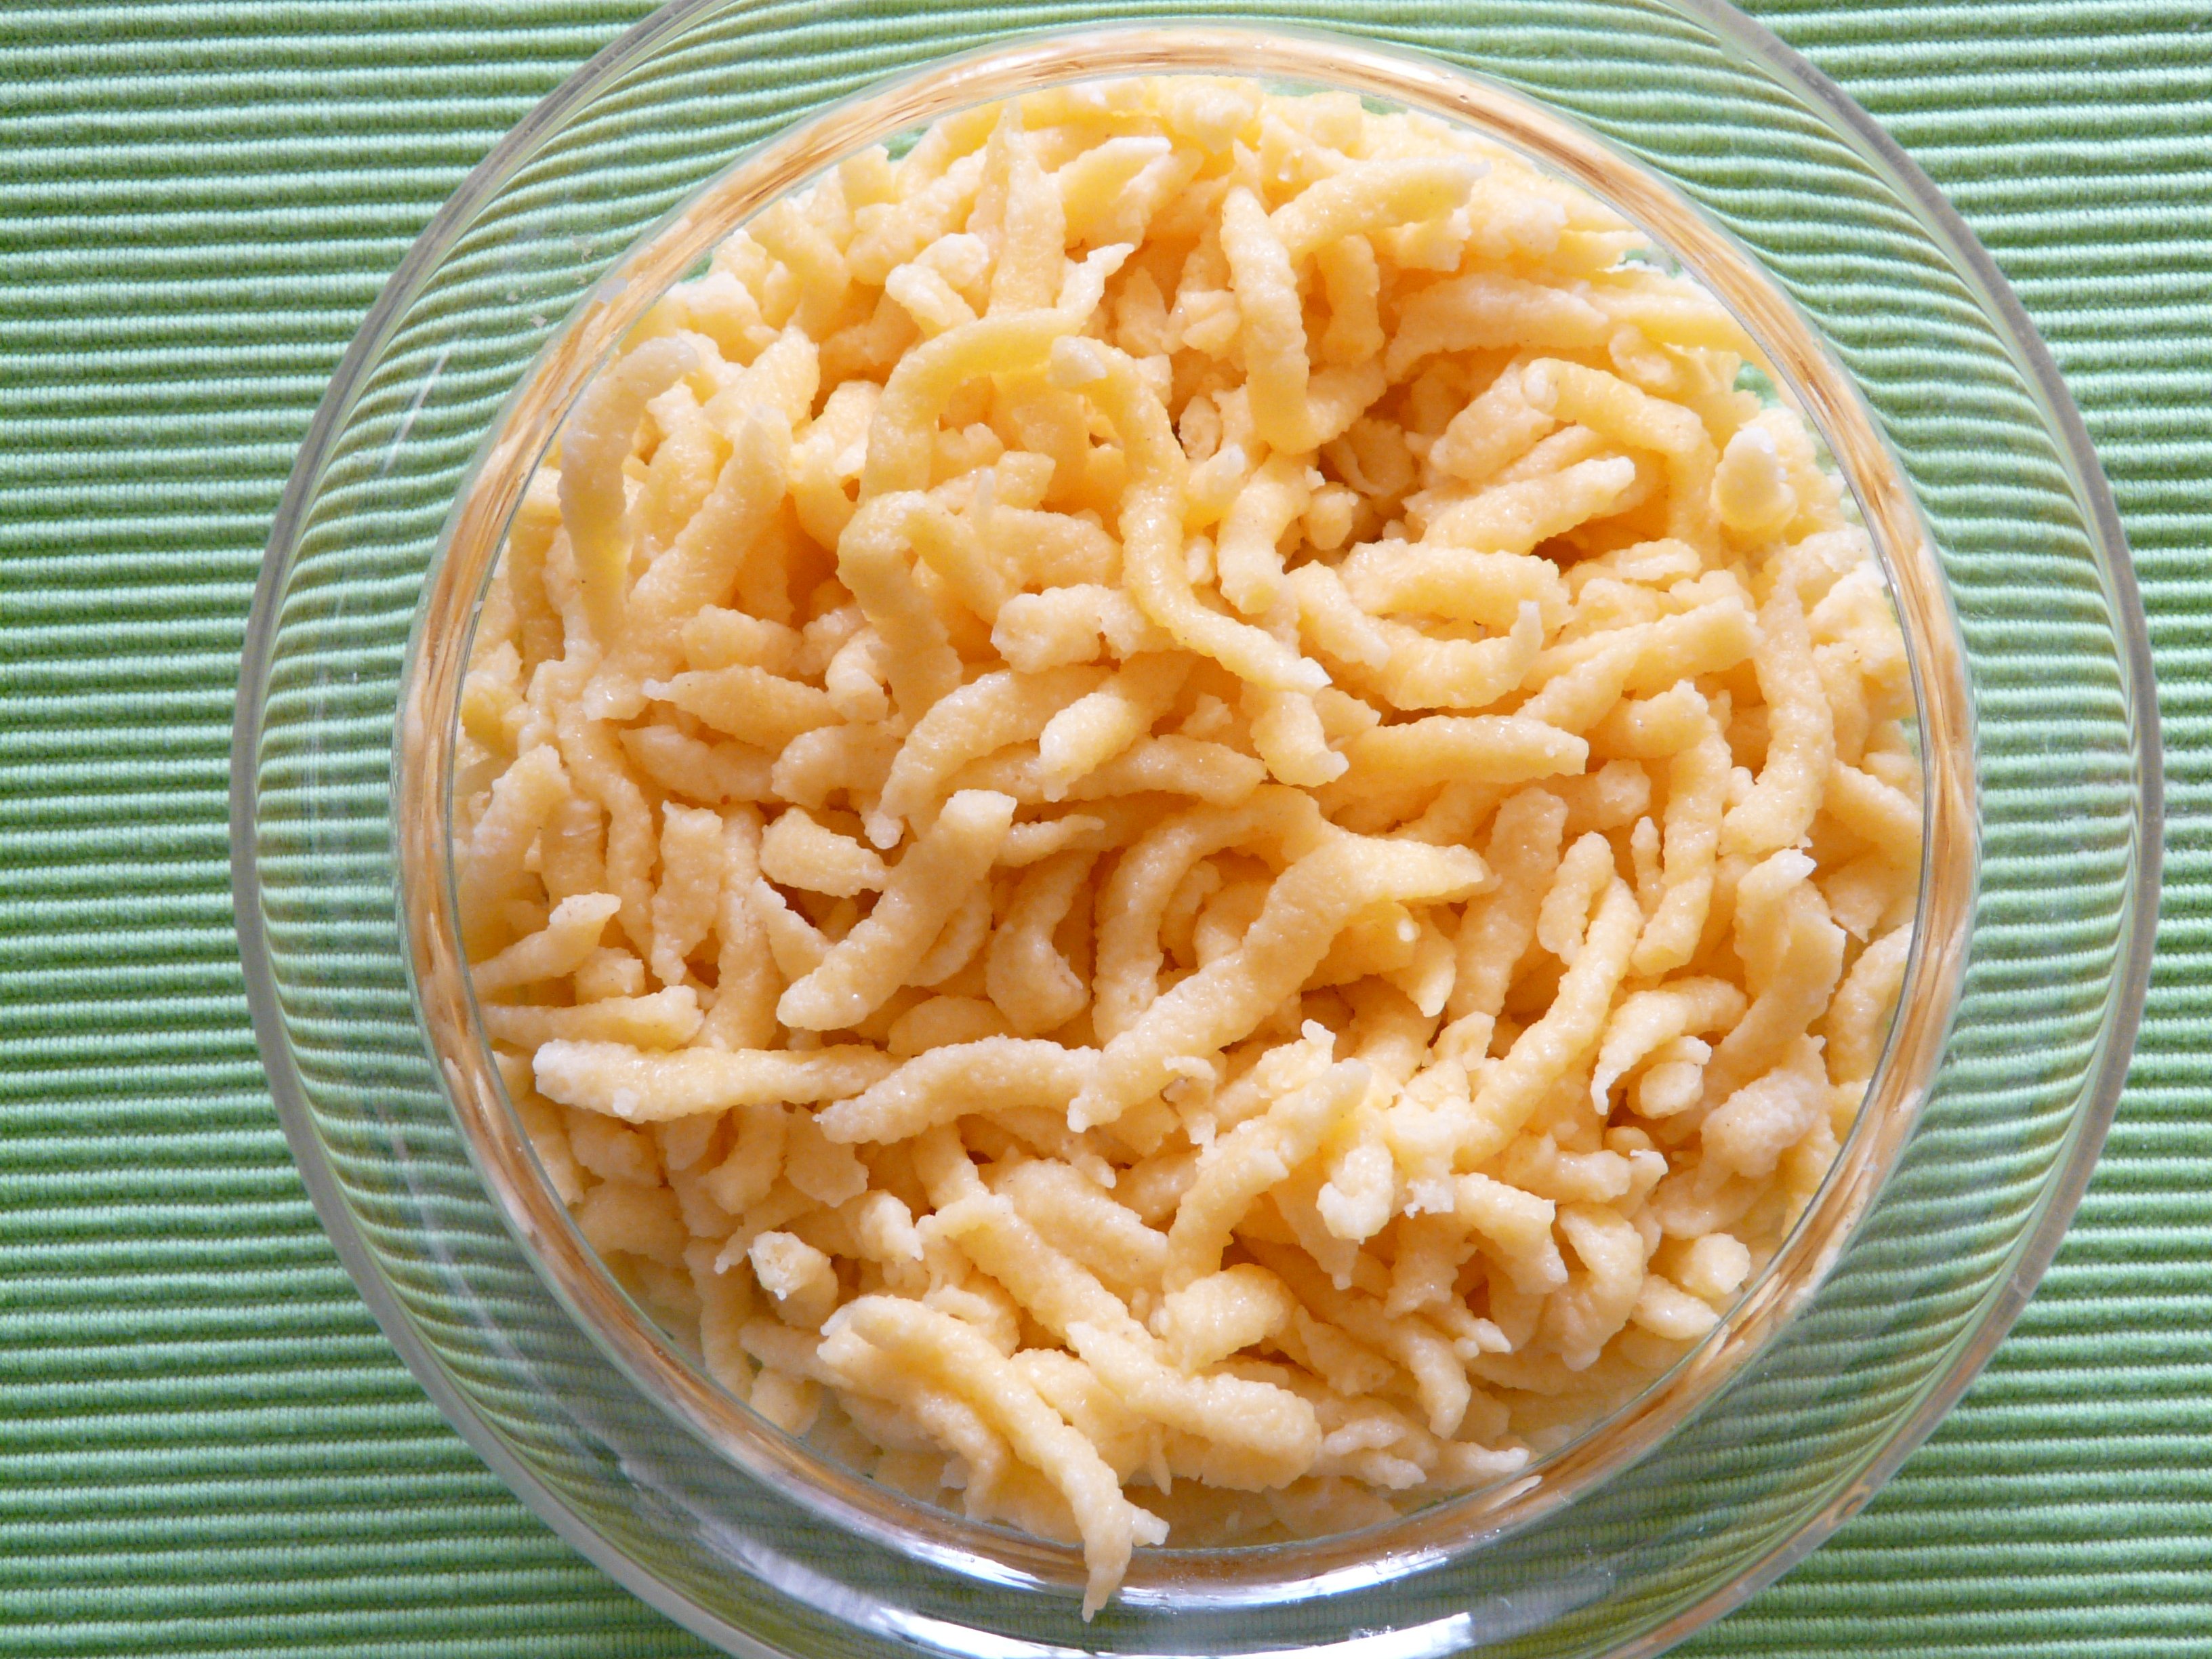
dish, food, produce, kitchen, eat, cuisine, pasta, fusilli, cook, noodles, vegetarian food, carbohydrates, italian food, sp tzle, carbonara, european food